Cattle slaughter in India

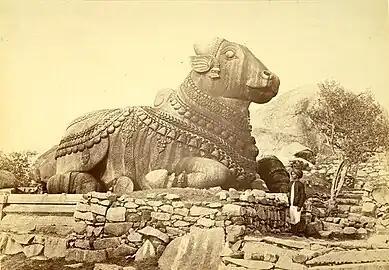
A 2nd-century CE sculpture of Nandi bull. It is a sacred symbol in Shaivism tradition of Hinduism.

Cattle slaughter in India refers to the slaughter and consumption of bovine species in India. A controversial phenomenon due to cattle's status as adored and respected beings to adherents of Dharmic religions like Hinduism, Buddhism, Jainism and Sikhism.